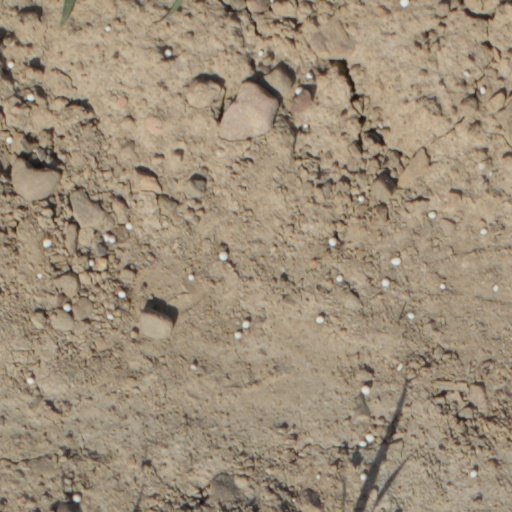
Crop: wheat